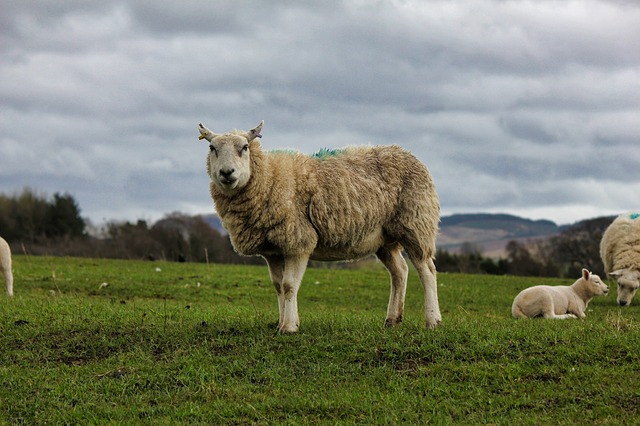
Label: sheep